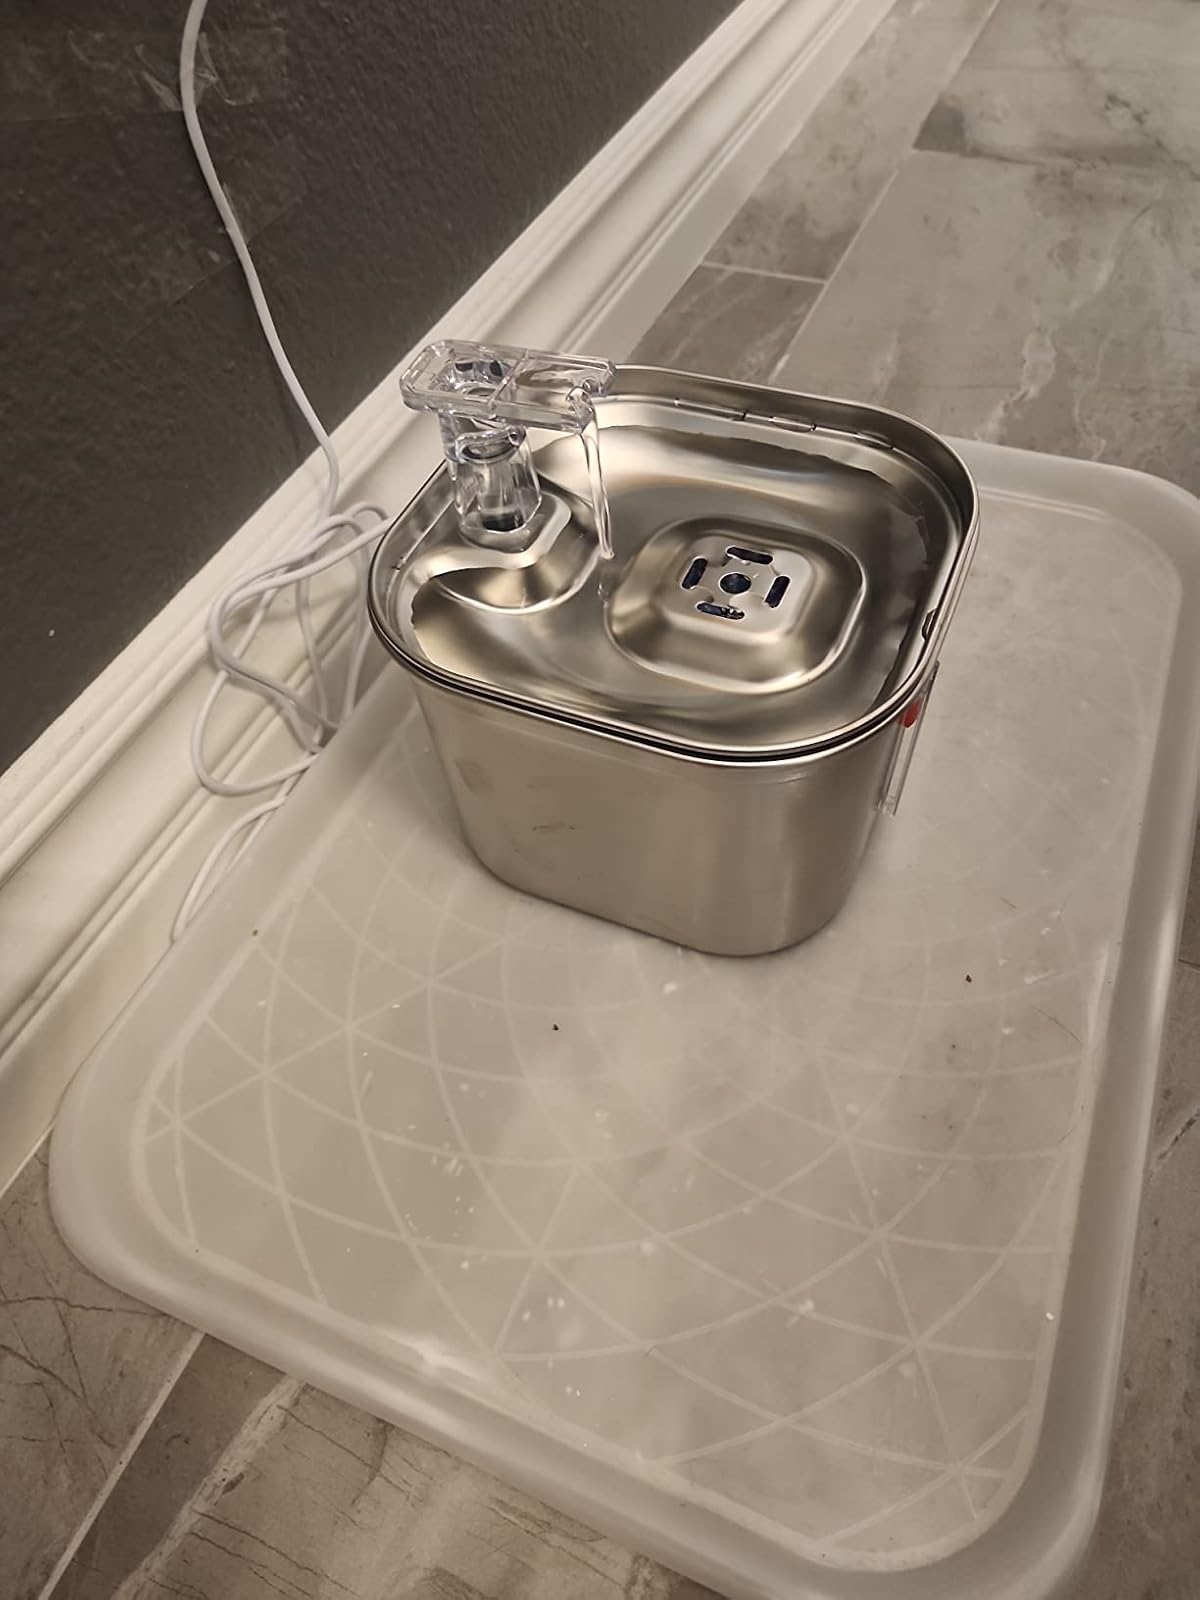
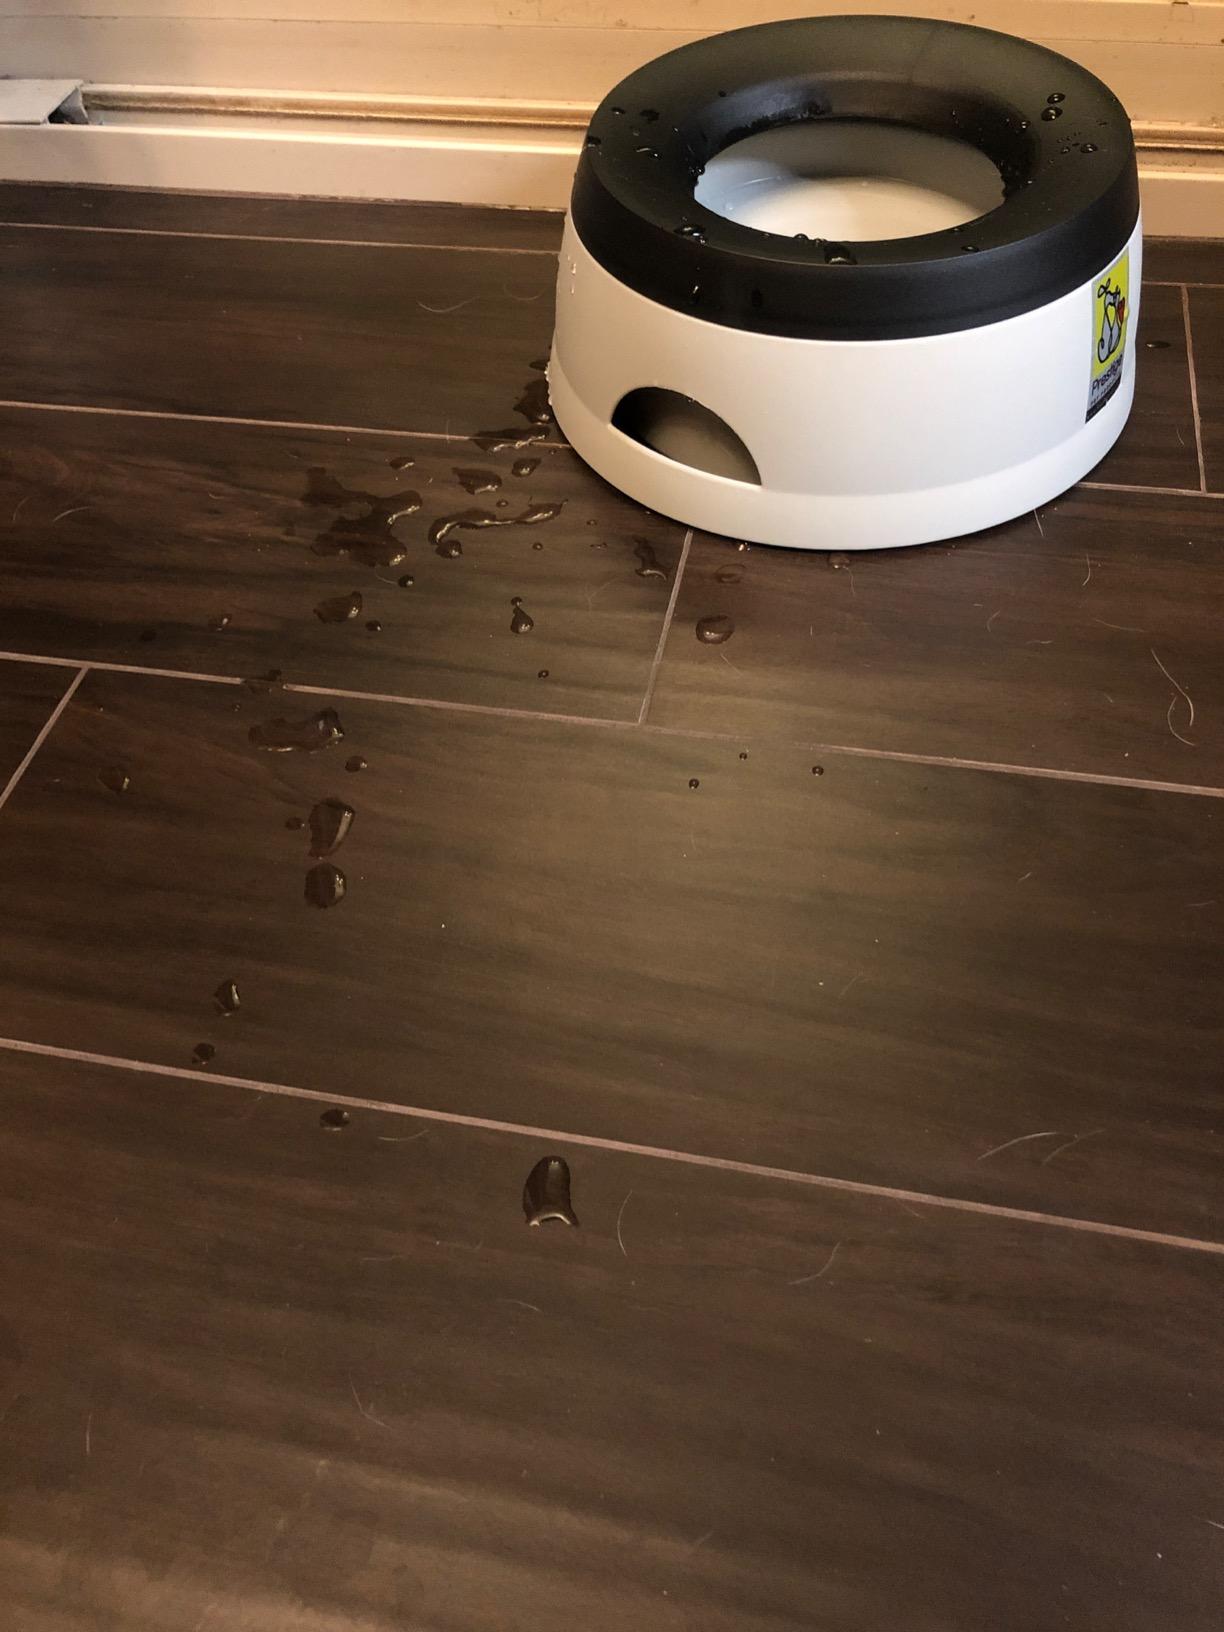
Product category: items_bowl
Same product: no